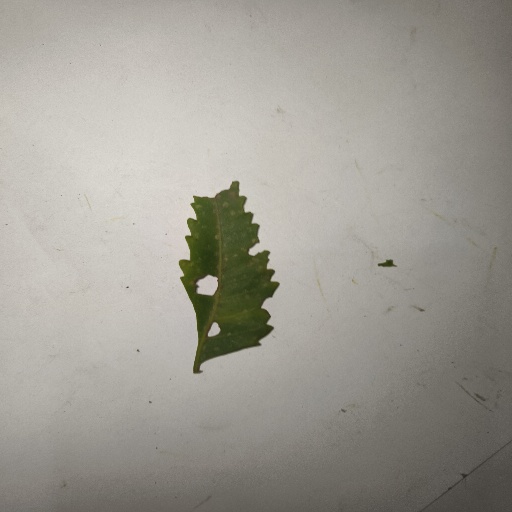
Species: Neem
Leaf condition: Shot Hole Leaf